Geography of North Korea

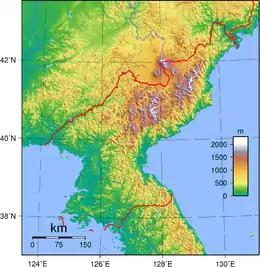
North Korea's topography

The terrain consists mostly of hills and mountains separated by deep, narrow valleys. The coastal plains are wide in the west and discontinuous in the east.